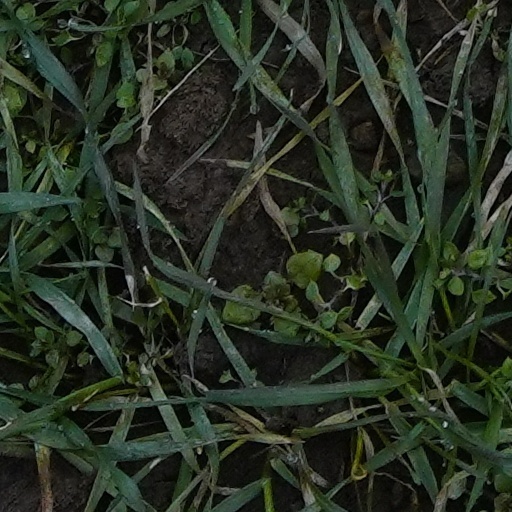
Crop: wheat